Arsenopyrite

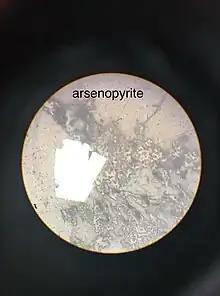
Microscopic picture of arsenopyrite

Various transition group metals can substitute for iron in arsenopyrite. The arsenopyrite group includes the following rare minerals: